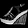
Label: Sandal